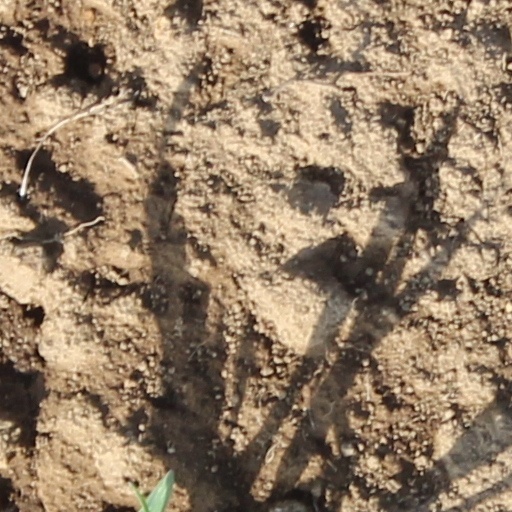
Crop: wheat